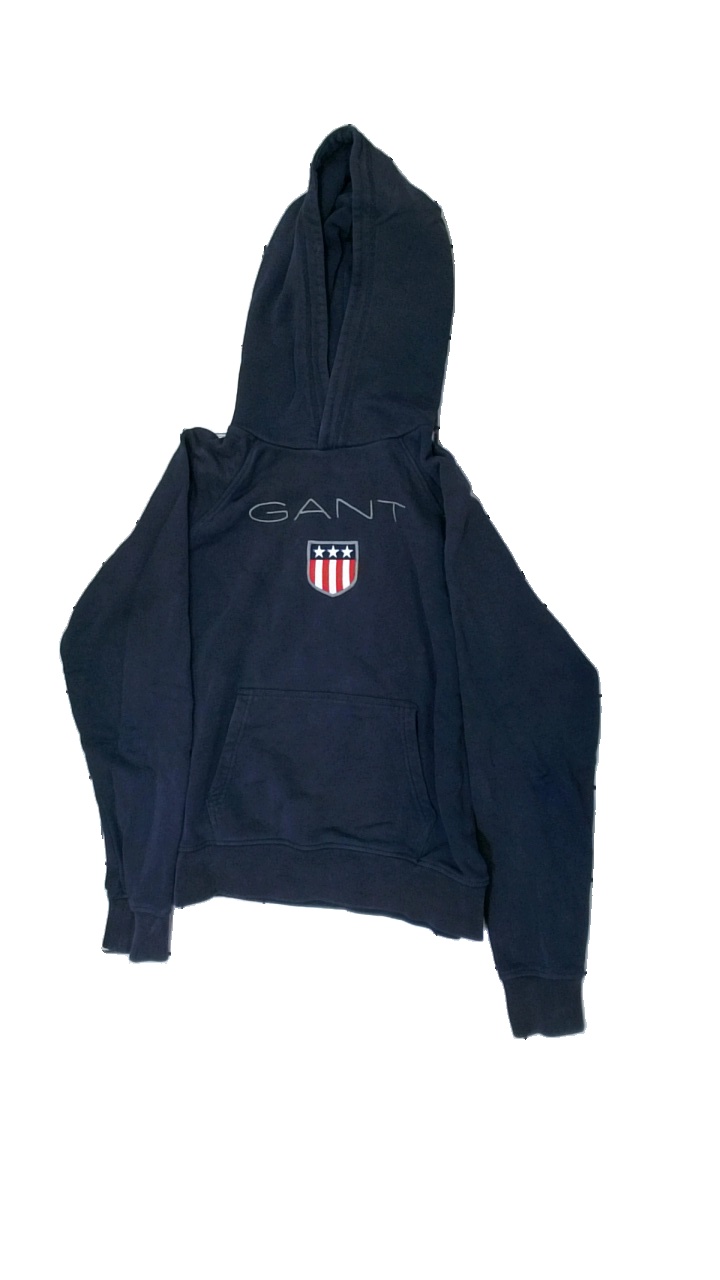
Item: Hoodie (Children)
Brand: Gant
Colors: Blue, Red, Grey
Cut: Regular
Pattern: Logo print
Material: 62% cotton, 38% polyester
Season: All
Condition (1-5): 3
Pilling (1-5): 3
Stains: Minor
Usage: Export
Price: <50